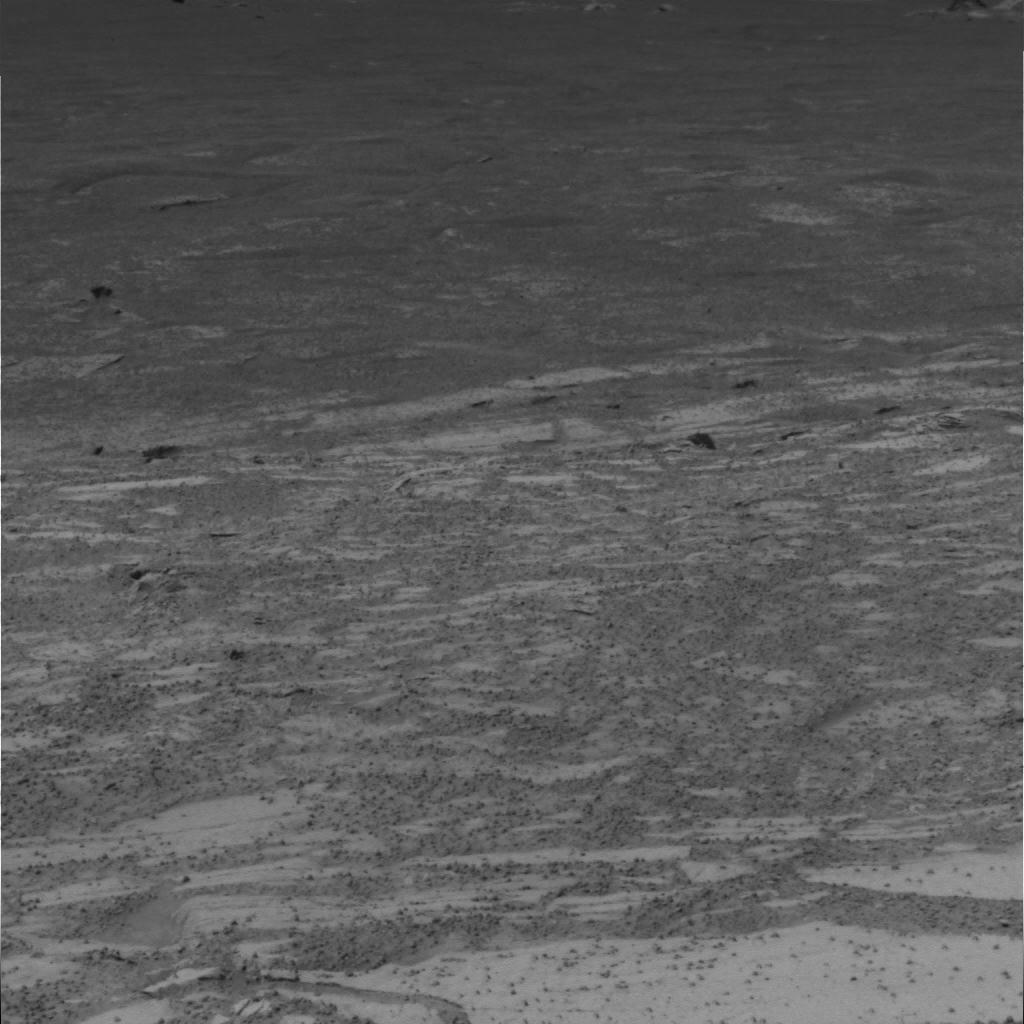
Surface features visible: Rock Outcrops, Dunes/Ripples, Soil, Spherules, Nearby Surface